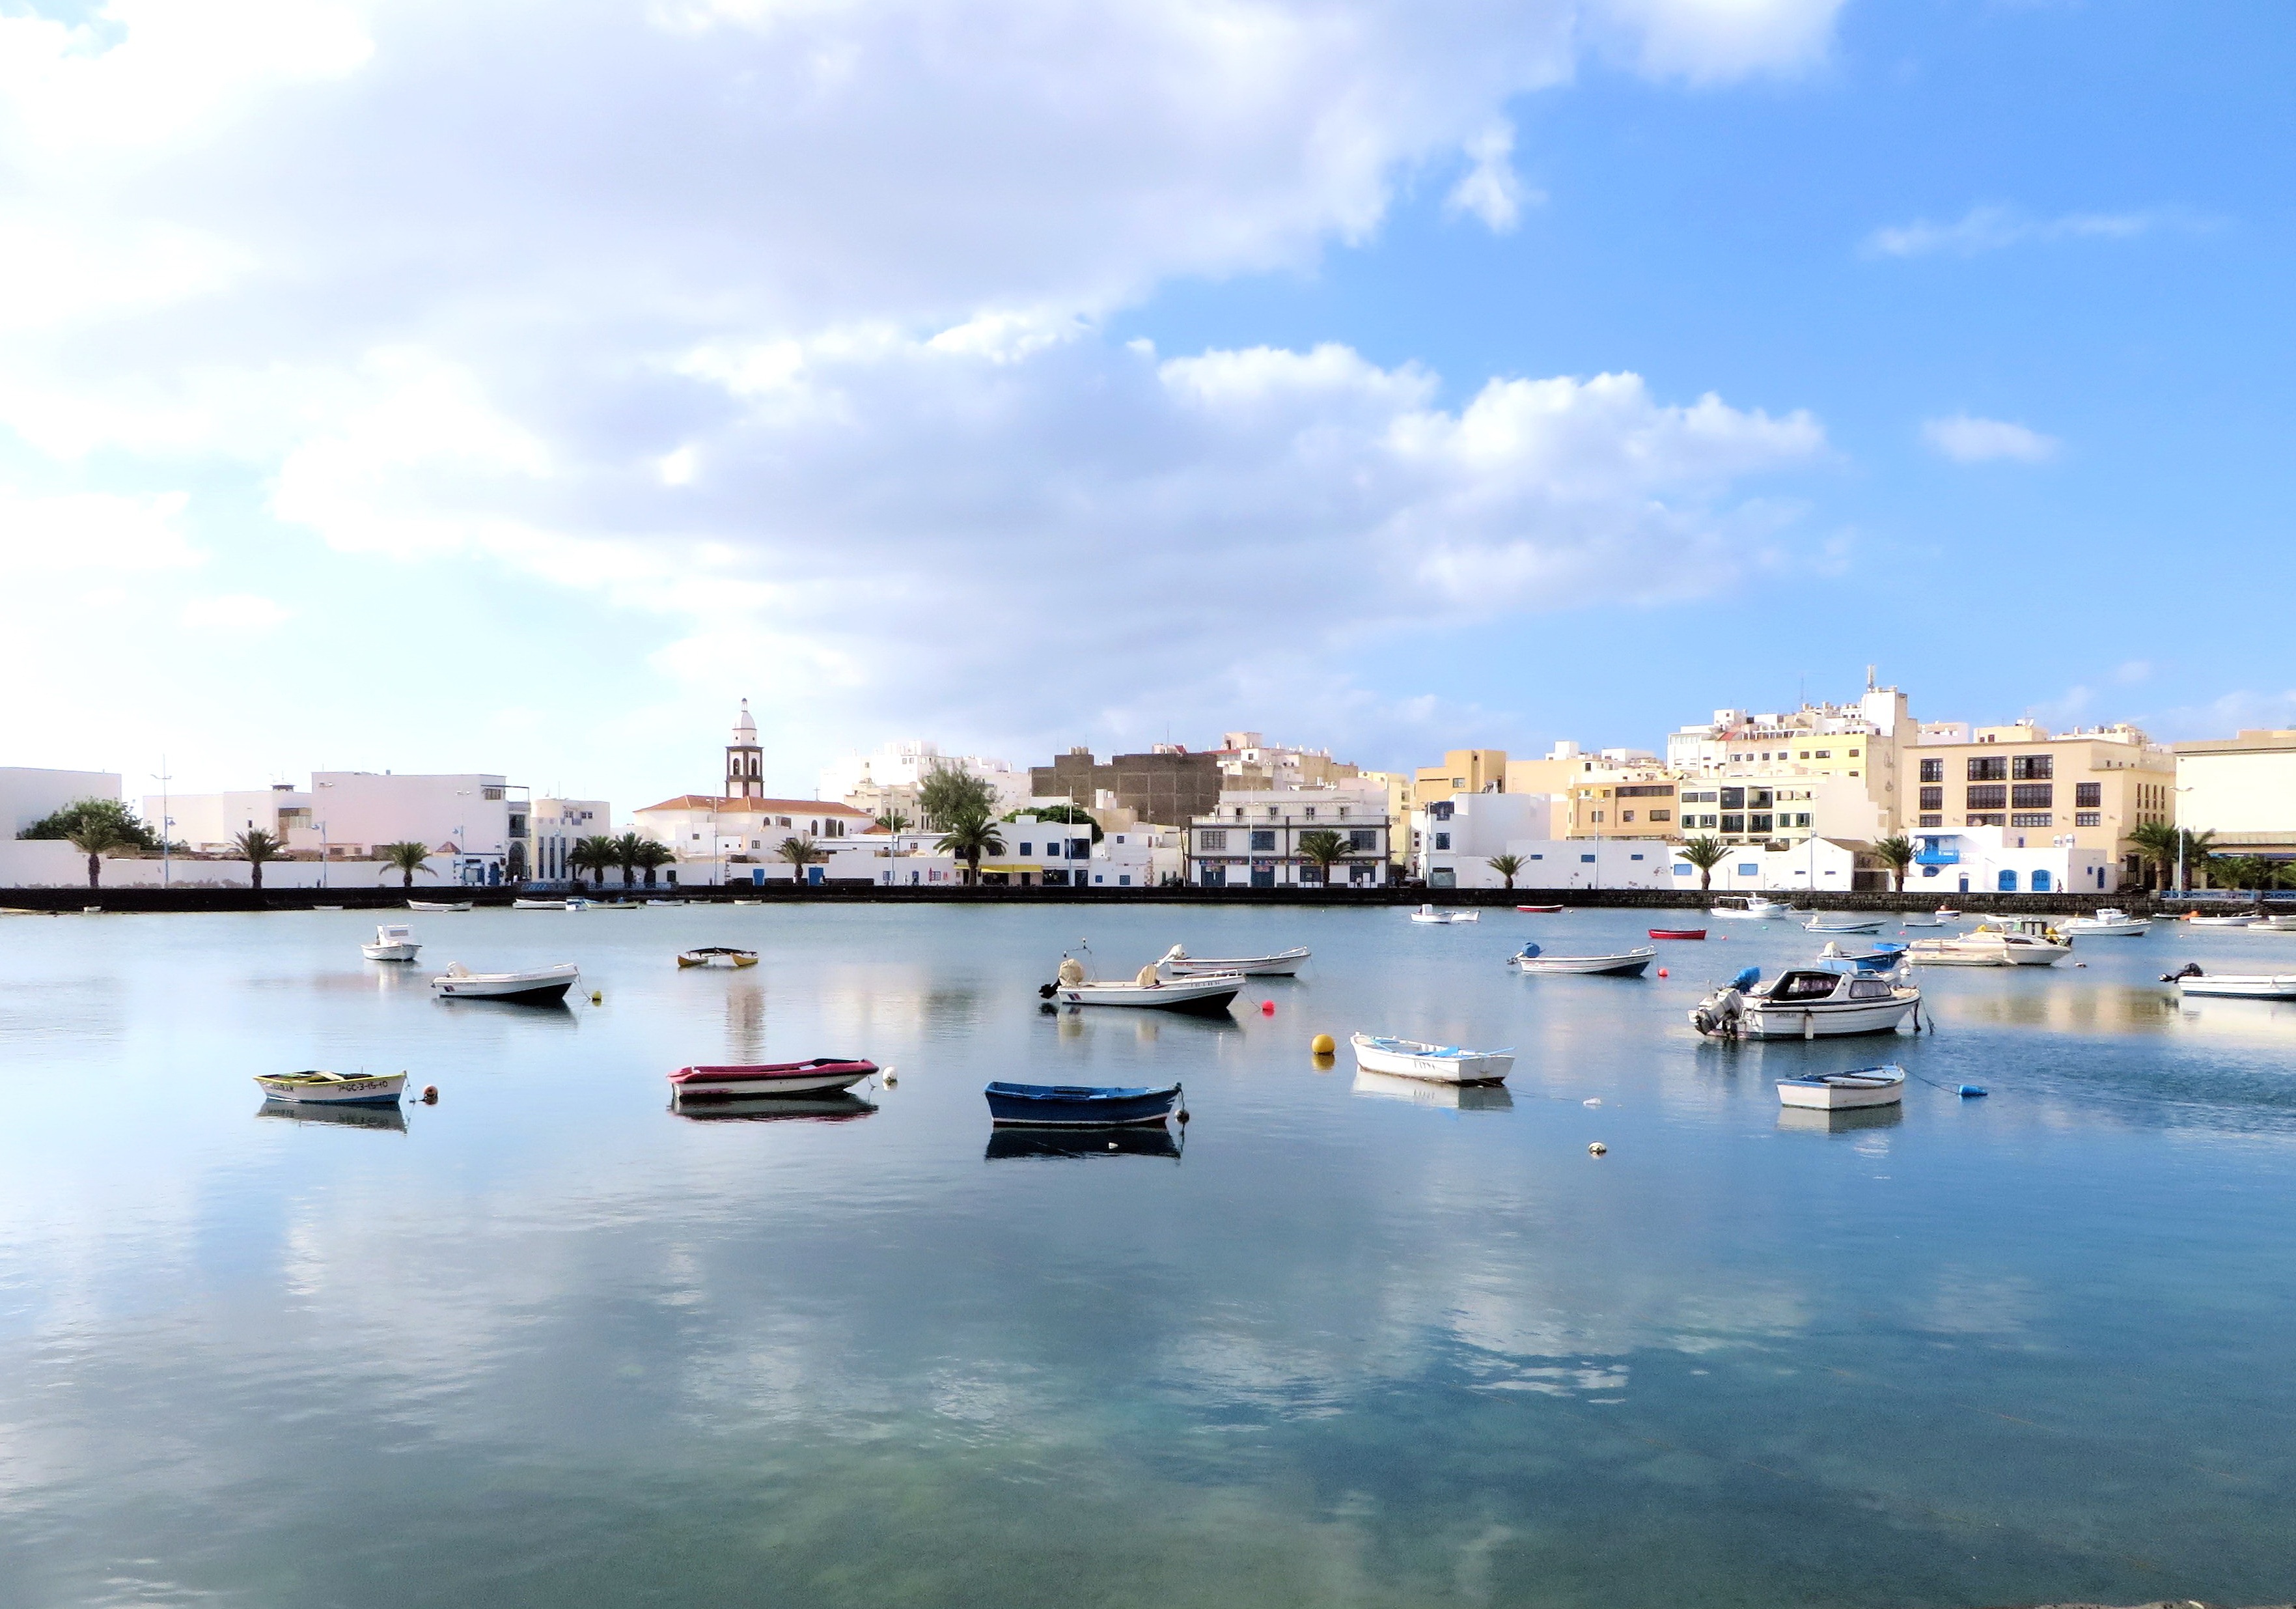
sea, dock, boat, reflection, vehicle, lagoon, bay, harbor, marina, port, tourism, waterway, reflections, canary, arrecife